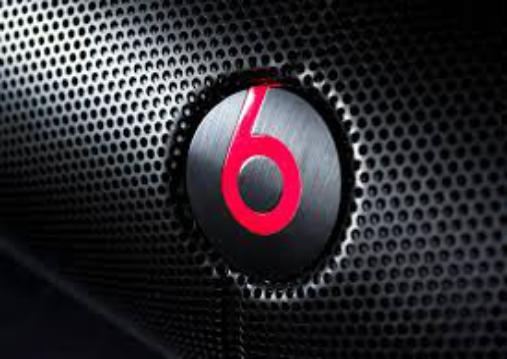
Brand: BEATS BY DRE
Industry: Electronic